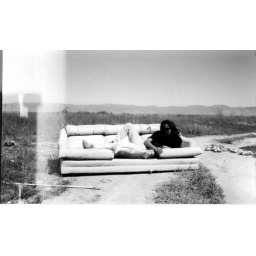
A pink leatherette sofa surrounded by dismembered dolls I found in the middle of Great Salt Lake